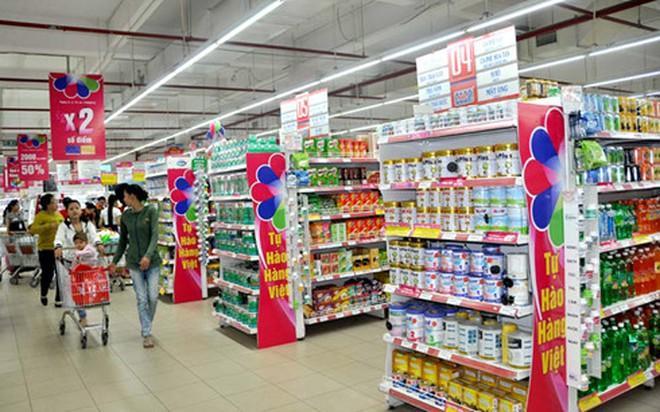
ở trên chiếc xe đẩy siêu thị mà một cậu bé đang đẩy thì có một em bé